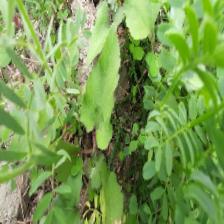
Label: Normal